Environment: real
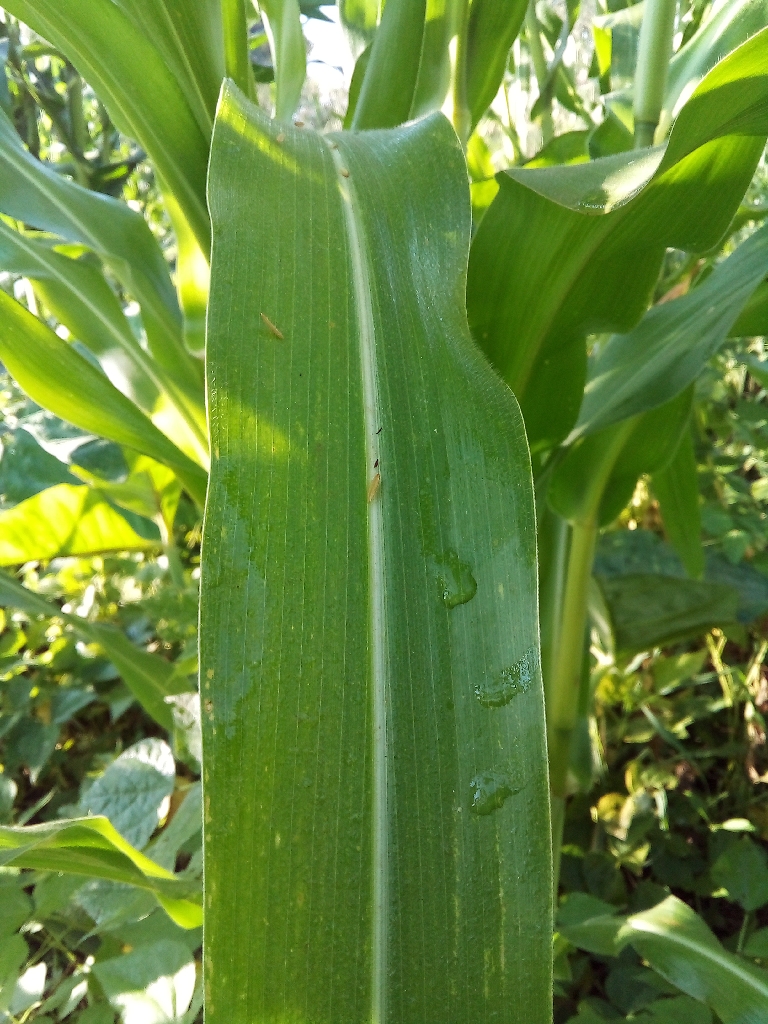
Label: healthy